Prešeren Square

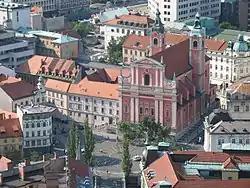
Prešeren Square viewed from Ljubljana Castle (2006)

Prešeren Square is the central square in Ljubljana, the capital of Slovenia. It is part of the old town's pedestrian zone and a major meeting point where festivals (like the annual Ljubljana Dragon Carnival), concerts, sports, political events, and protests take place. It was redesigned according to plans by Edvard Ravnikar from a funnel-shaped to a circular form in 1987–88 and renovated in 2007.